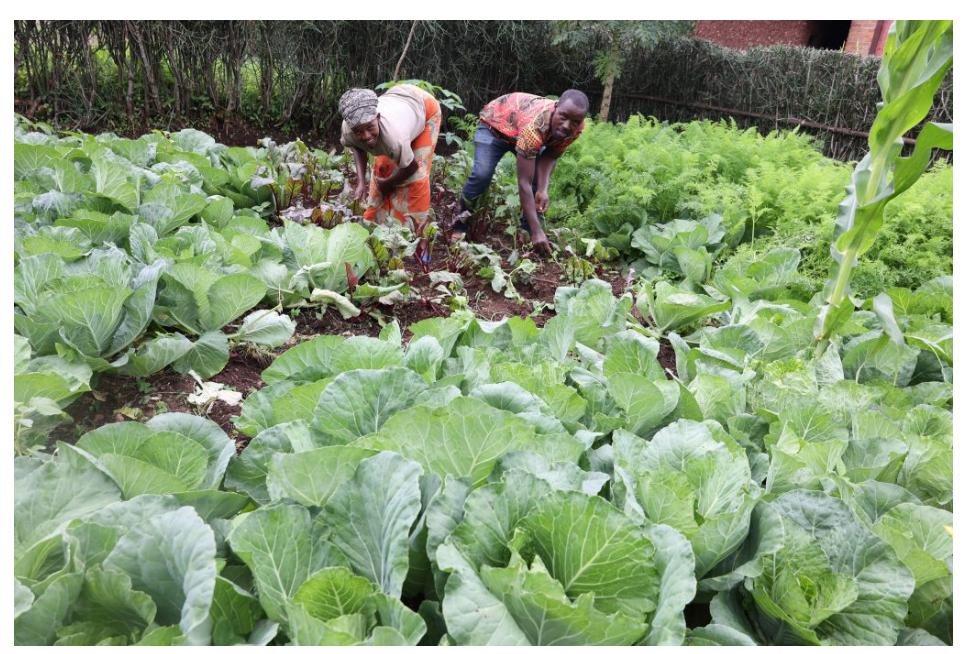
Wakulima wawili wakiwa katika shamba lililopandwa mimea tofauti tofauti, kama vile kabichi na viazi vyekundu, ambayo ikikomaa huvunwa na kupelekwa sokoni, kwa ajili ya kuuzwa.